Battle of Montevideo (1807)

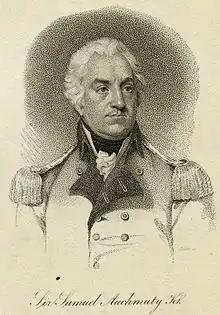
British commander Sir Samuel Auchmuty.

Montevideo was put under siege from that date and its capture began at about 2:00 A.M., 3 February, having been preceded by several days of bombardment of the weakest part of the defensive wall at a point very close to the site of the modern Anglican cathedral. Once the breach was large enough the assault began. It was under heavy fire from two contiguous bastions held by the defenders, and was hampered by hides the defenders added to the wall to partially fill the breach. Casualties amongst the British soldiers were heavy, as the troops sought an entry point while caught in a constant cross-fire.